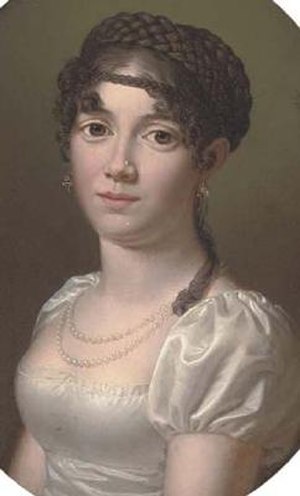
Juliane Sophie af Danmark
Prinsesse Juliane Sophie
Juliane Sophie af Danmark var dansk prinsesse, der var datter af arveprins Frederik og barnebarn af kong Frederik 5. af Danmark. Hun blev gift med prins Vilhelm af Hessen-Philippstal-Barchfeld i 1812.